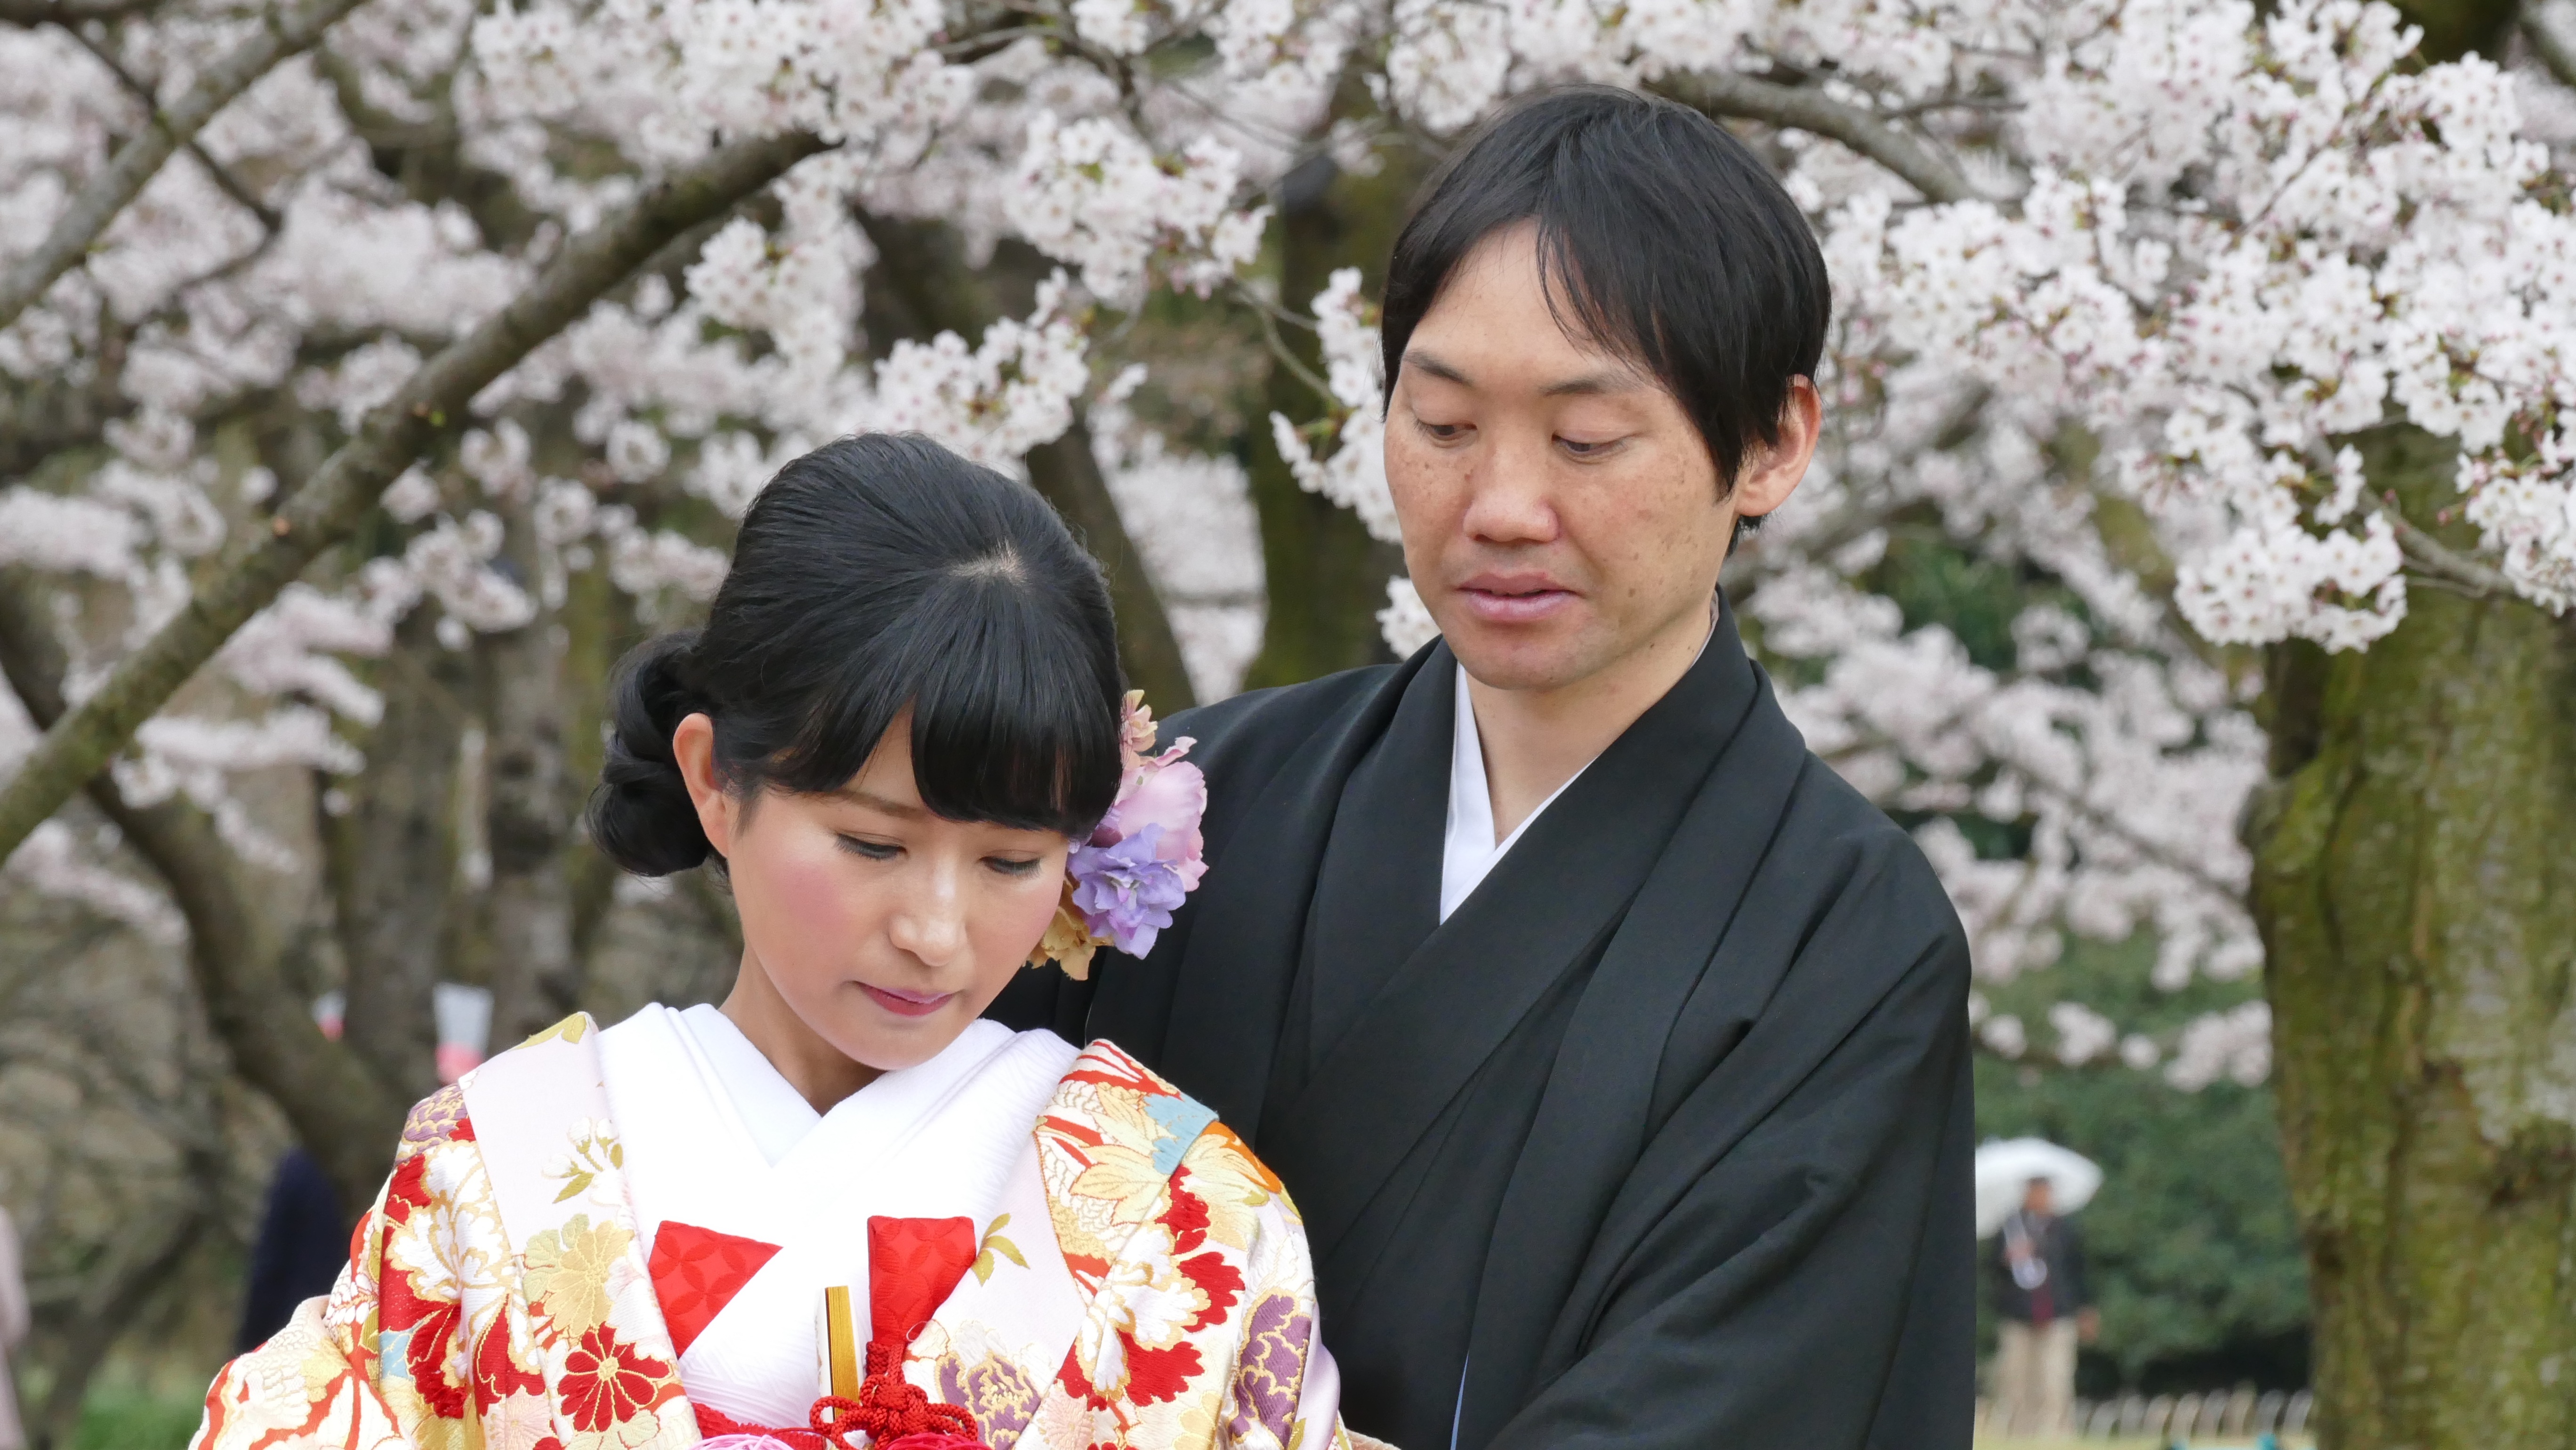
people, woman, flower, spring, japan, wedding, bride, marriage, ceremony, sakura